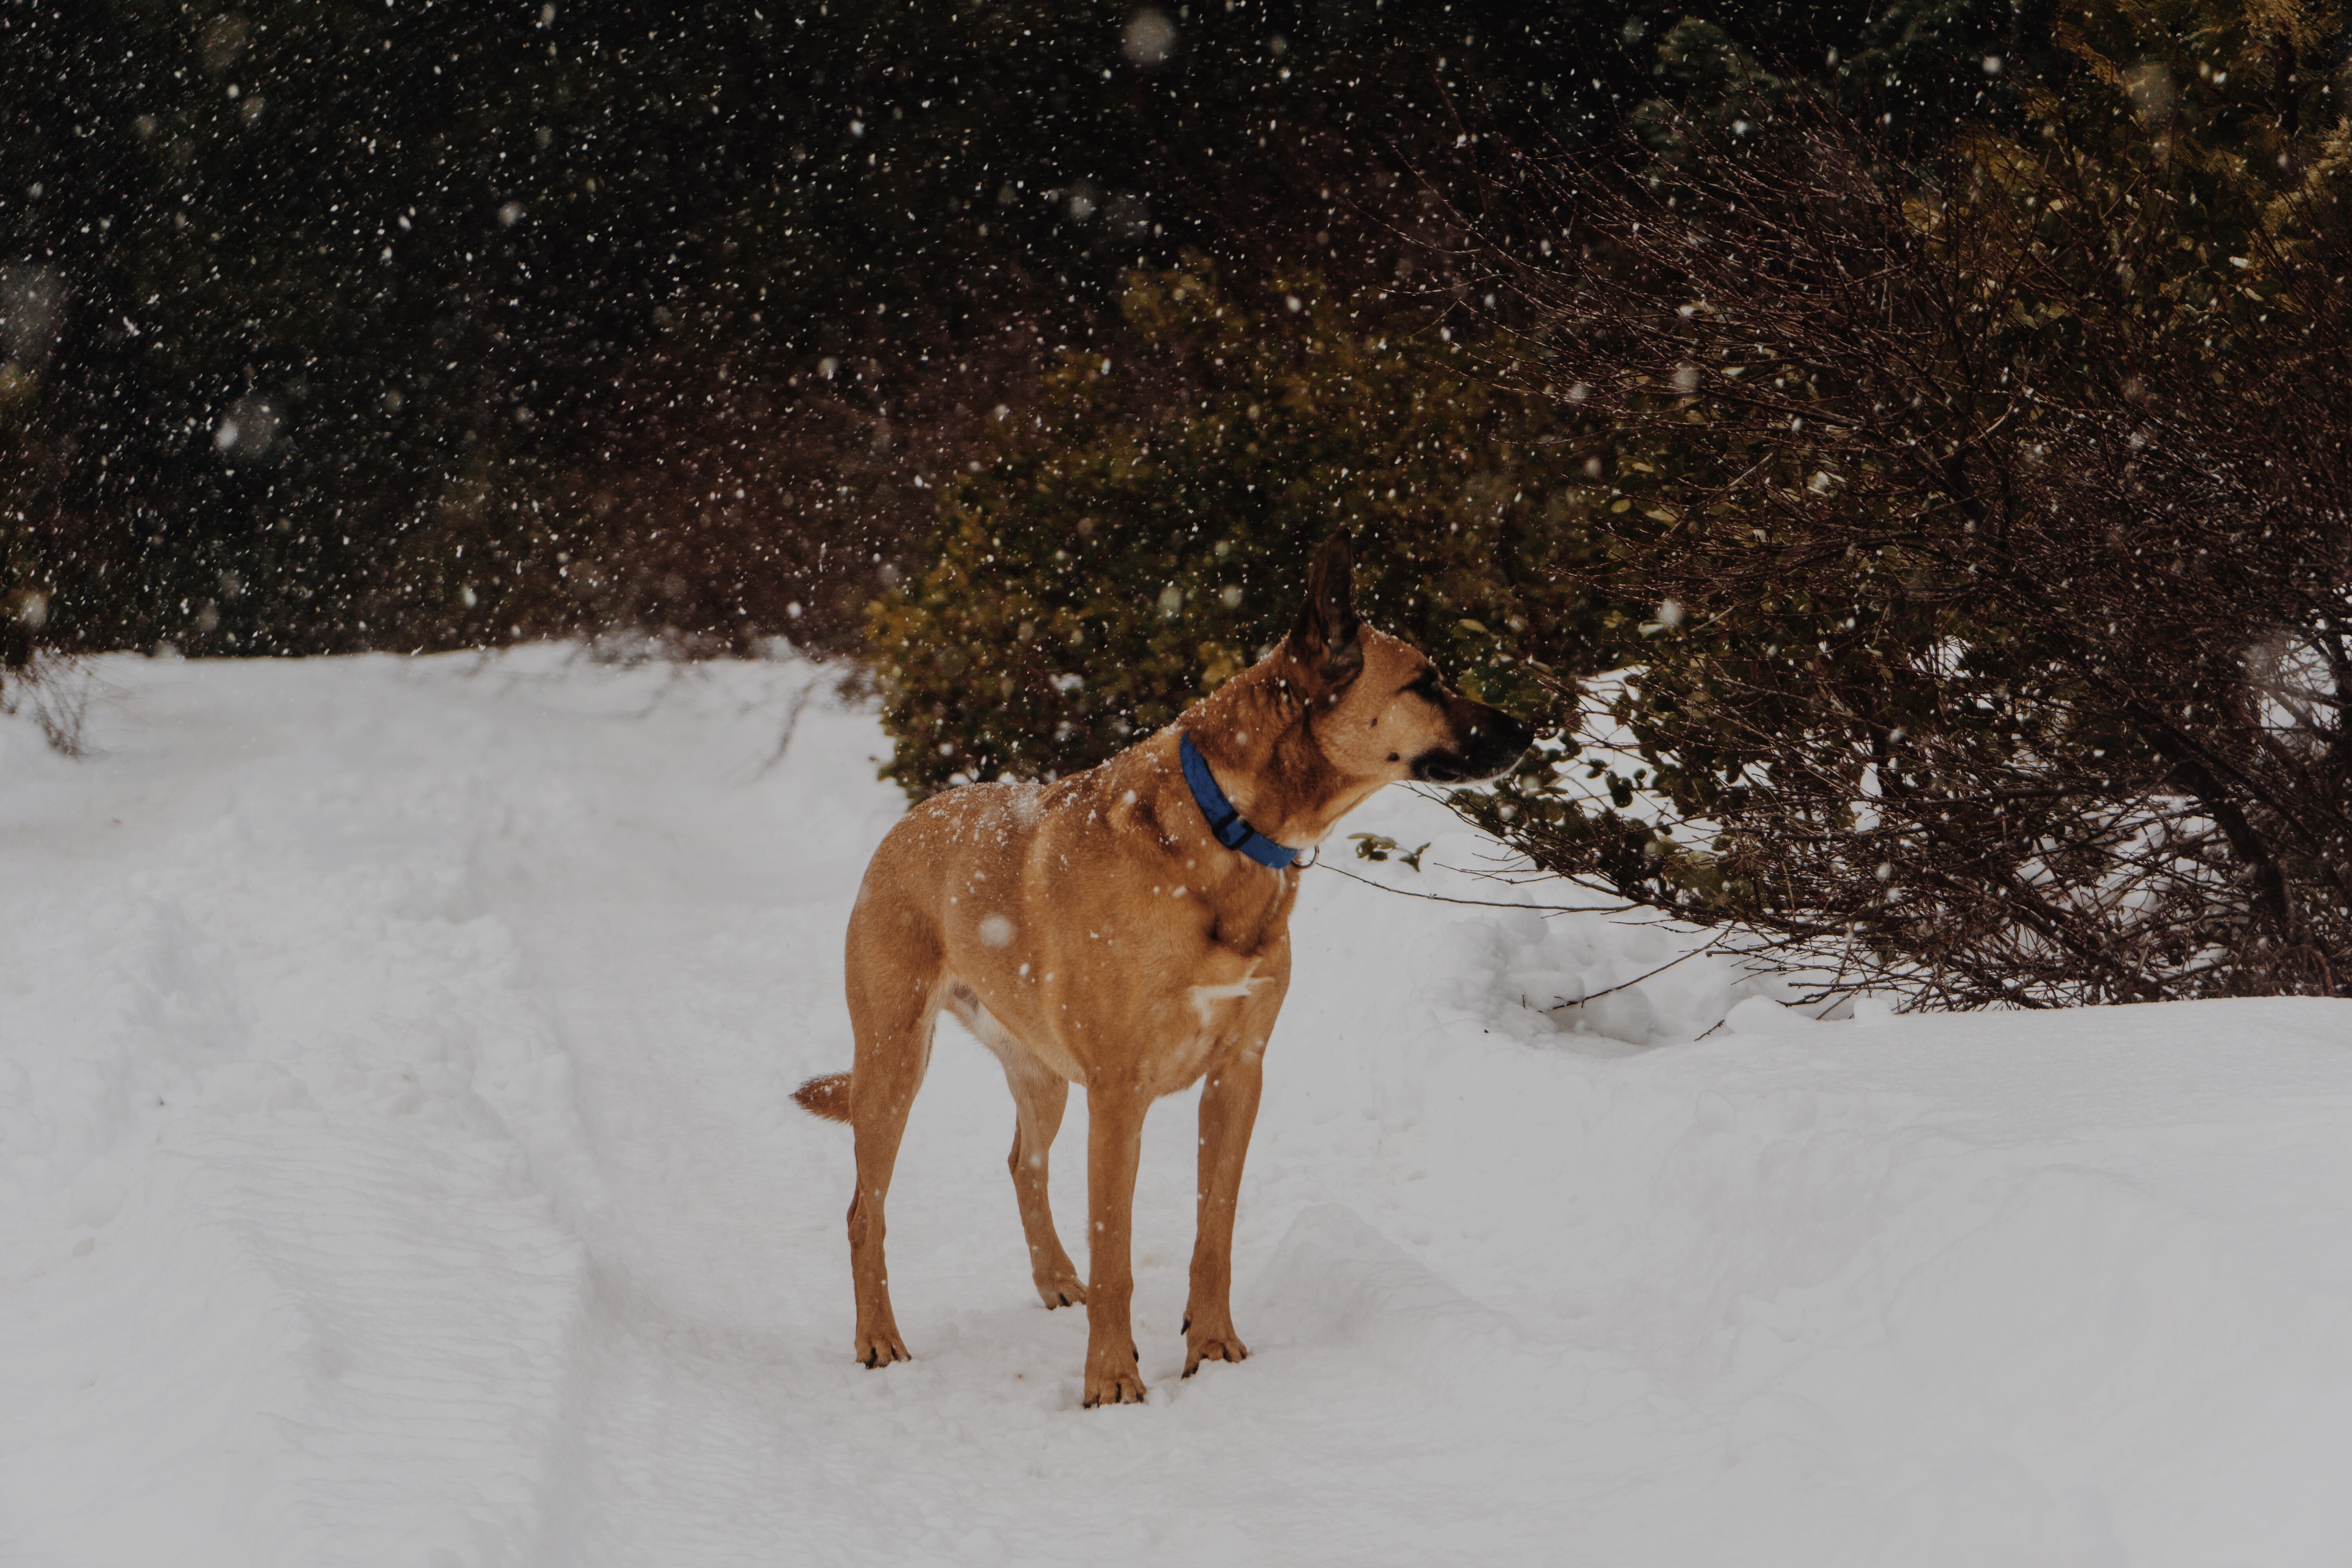
snow, cold, winter, white, dog, animal, canine, pet, weather, mammal, season, shepherd, outdoors, domestic, snowflakes, doggy, cute animals, cute dog, mutt, dog like mammal